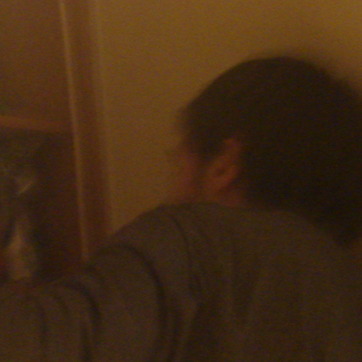
Material: skin